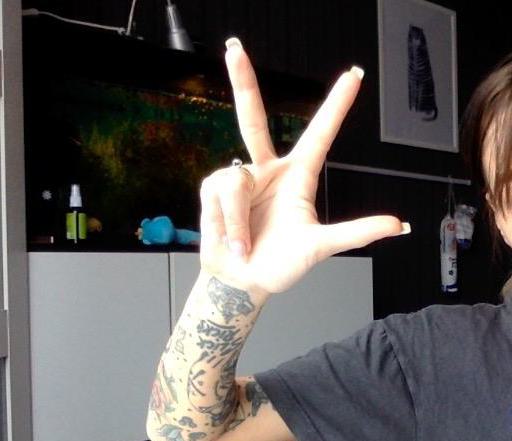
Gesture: three2